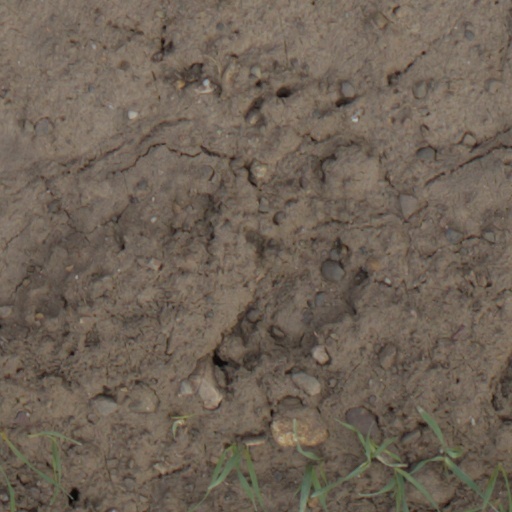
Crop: wheat